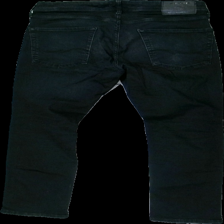
View: back
Type: Jeans
Category: Men
Brand: Jack And Jones
Colors: Black
Material: unknown
Cut: Tight
Price range: 50-100
Recommended usage: Reuse
Description: black jeans